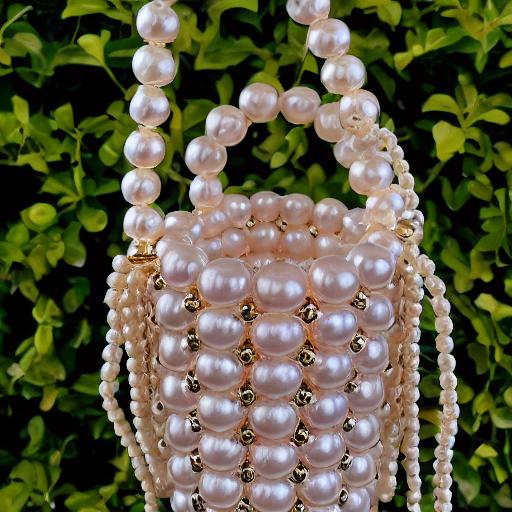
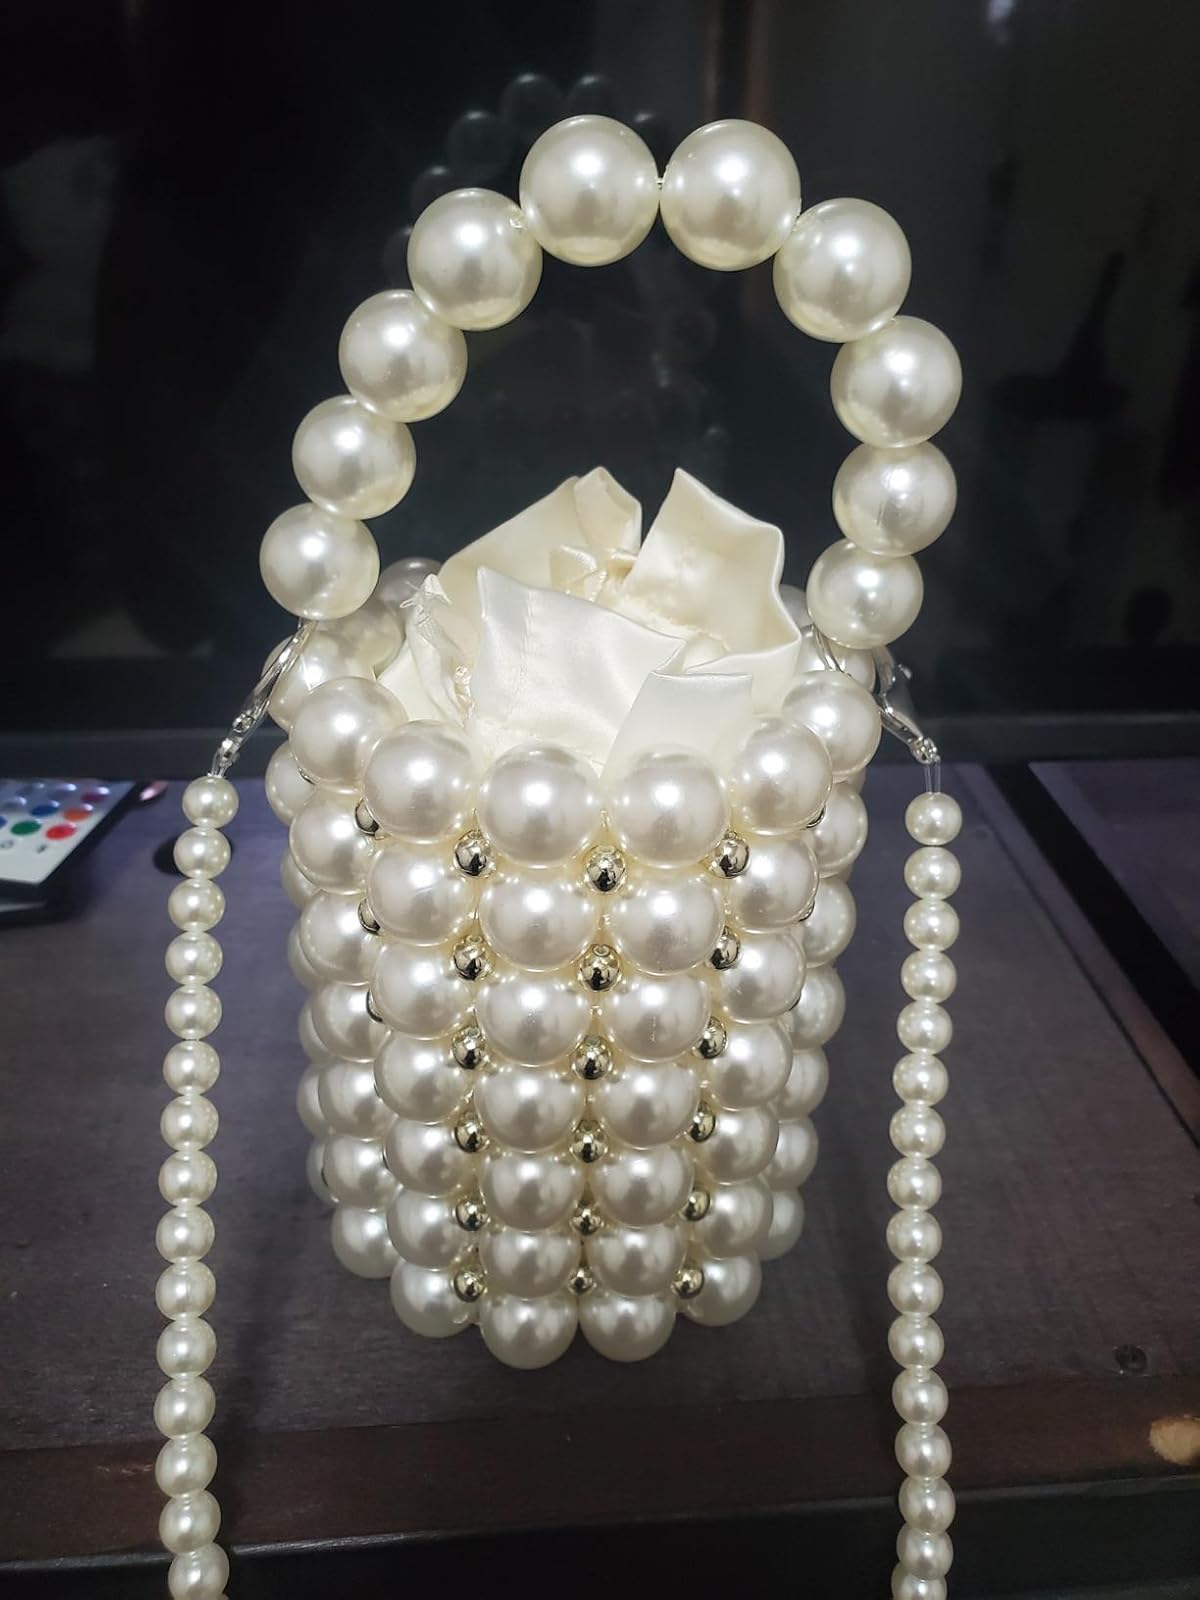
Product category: accessories_handbag
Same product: no